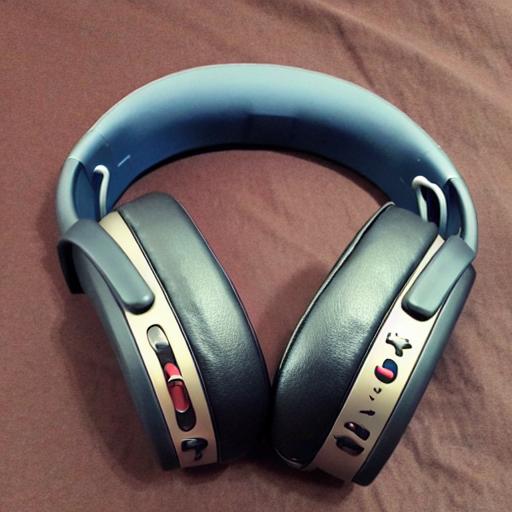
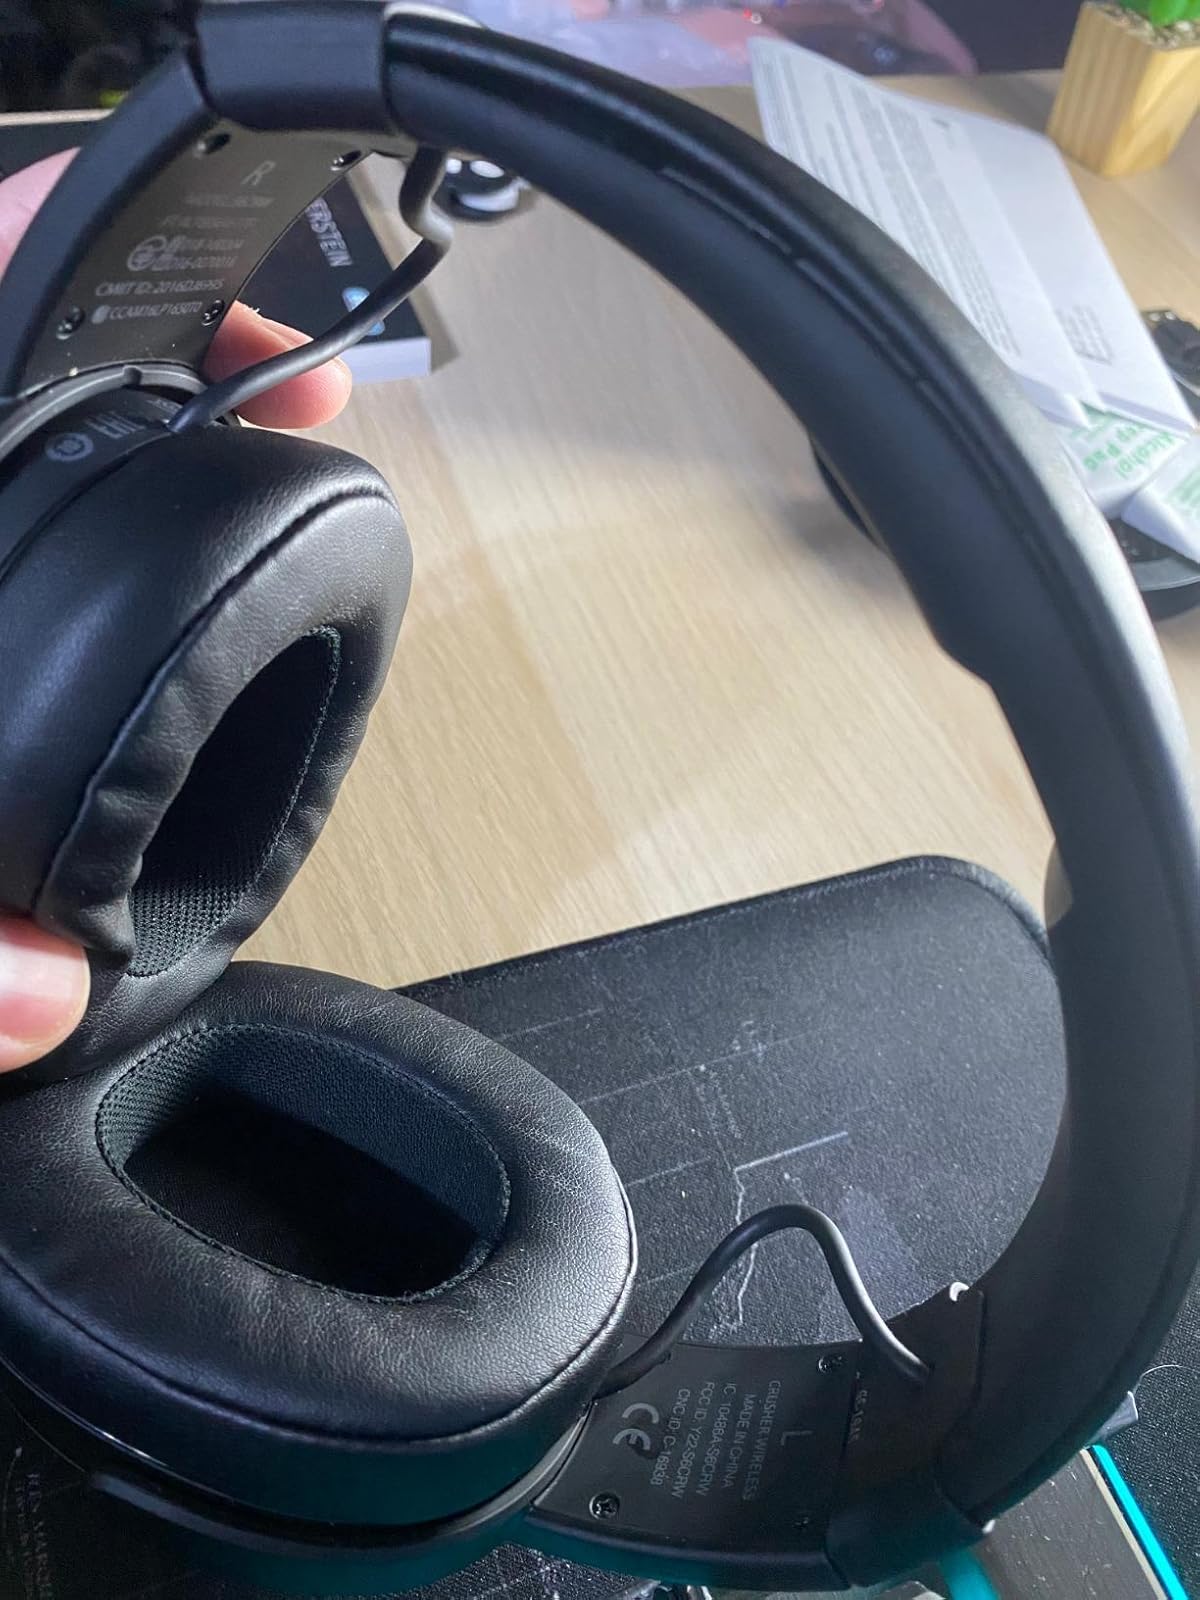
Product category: headphones
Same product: no